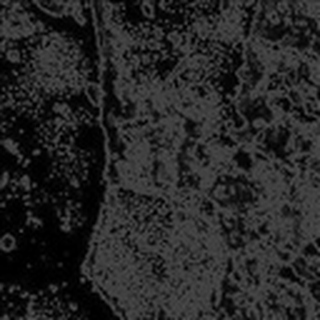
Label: cotton_aphids